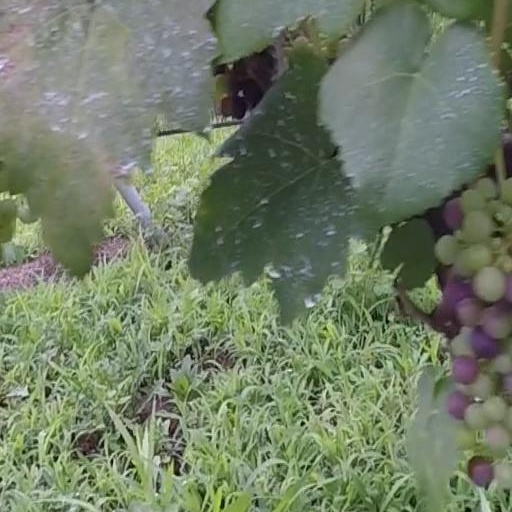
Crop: grape